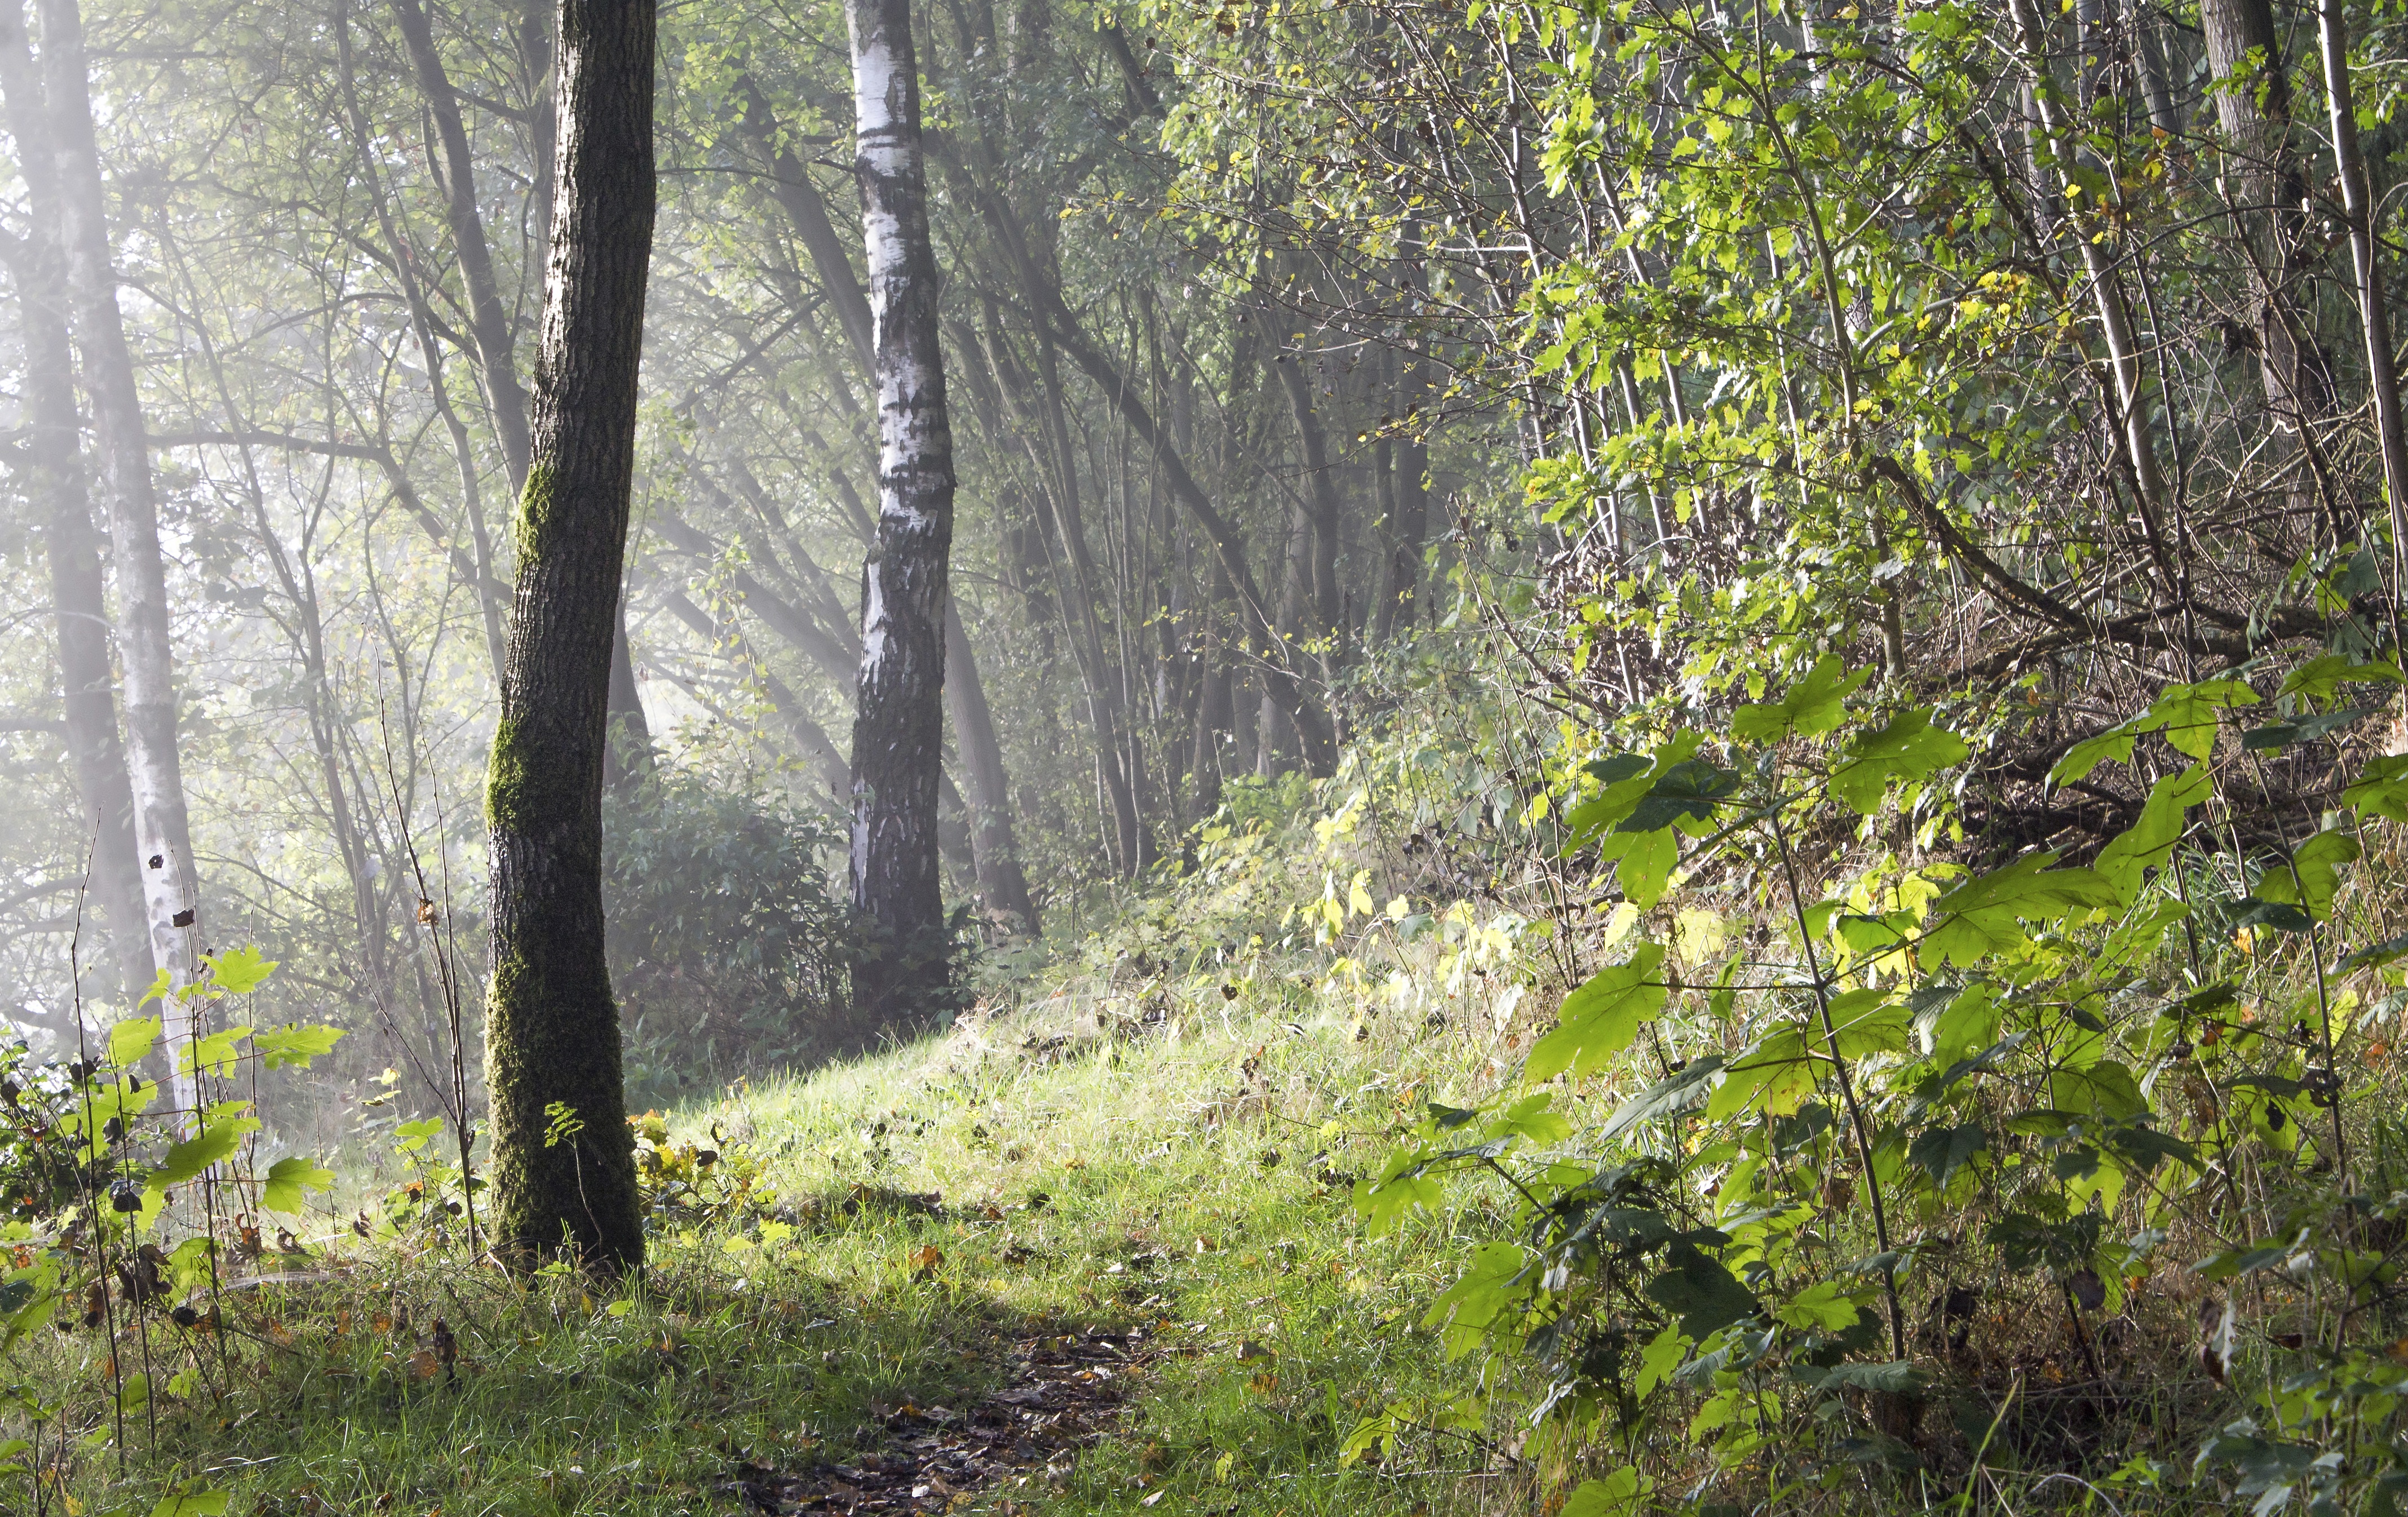
landscape, tree, nature, forest, wilderness, fog, trail, atmosphere, green, ridge, mountains, deciduous, ravine, woodland, habitat, mood, ecosystem, ticino, old growth forest, natural environment, woody plant, temperate broadleaf and mixed forest